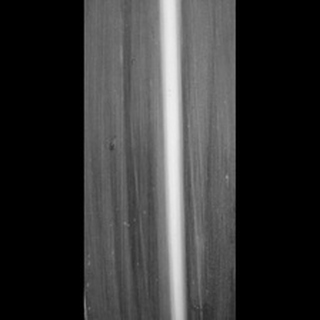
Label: healthy_sugarcane